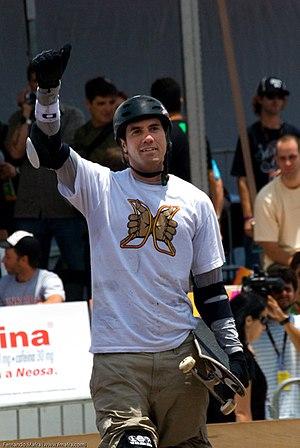
Robert Dean Silva Burnquist mieux connu sous le nom de Bob Burnquist est un skateboarder professionnel brésilien. Anciennement sponsorisé par The Firm, il fait actuellement partie de l'équipe Flip, pour laquelle il a participé à une publicité spectaculaire, dans laquelle il saute avec son skate dans le Grand Canyon.